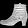
Label: Ankle boot